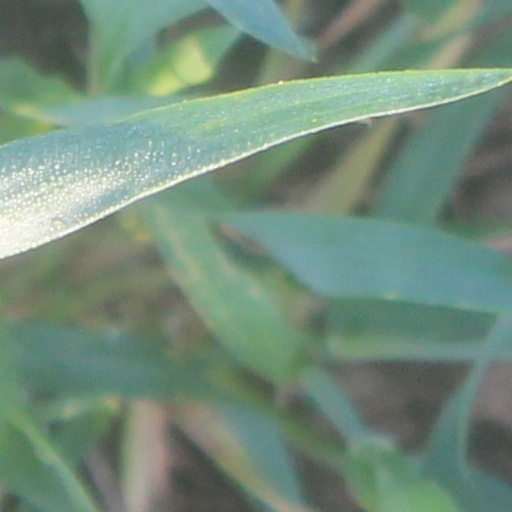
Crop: wheat